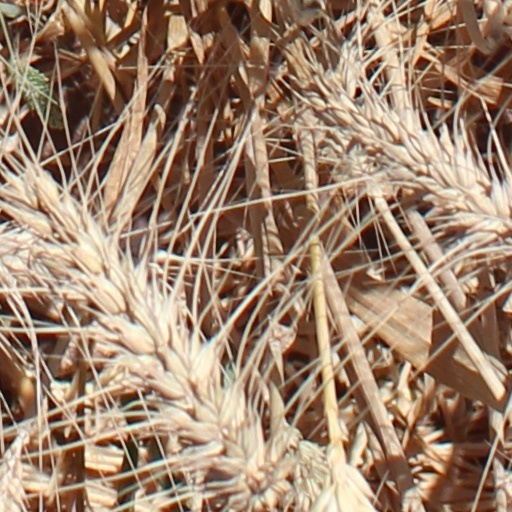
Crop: wheat